Regulator gene

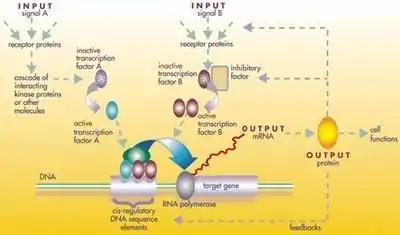
Gene regulatory pathway

In genetics, a regulator gene, regulator, or regulatory gene is a gene involved in controlling the expression of one or more other genes. Regulatory sequences, which encode regulatory genes, are often at the five prime end (5') to the start site of transcription of the gene they regulate. In addition, these sequences can also be found at the three prime end (3') to the transcription start site. In both cases, whether the regulatory sequence occurs before (5') or after (3') the gene it regulates, the sequence is often many kilobases away from the transcription start site. A regulator gene may encode a protein, or it may work at the level of RNA, as in the case of genes encoding microRNAs. An example of a regulator gene is a gene that codes for a repressor protein that inhibits the activity of an operator (a gene which binds repressor proteins thus inhibiting the translation of RNA to protein via RNA polymerase).